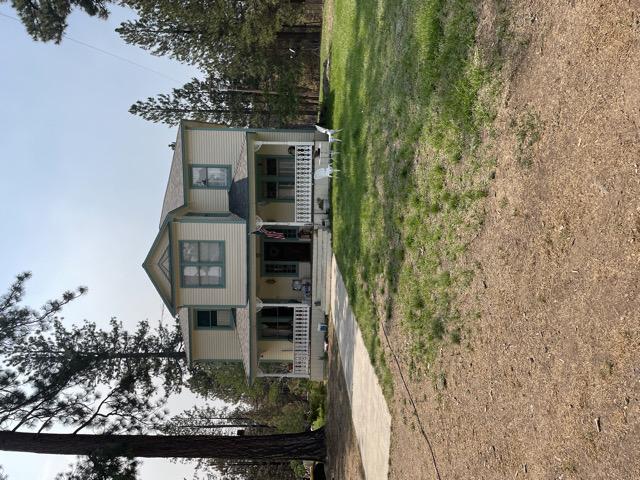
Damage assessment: no_damage